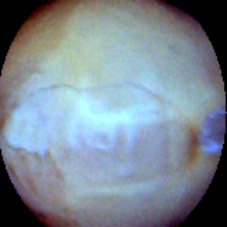
Label: Skin-damaged